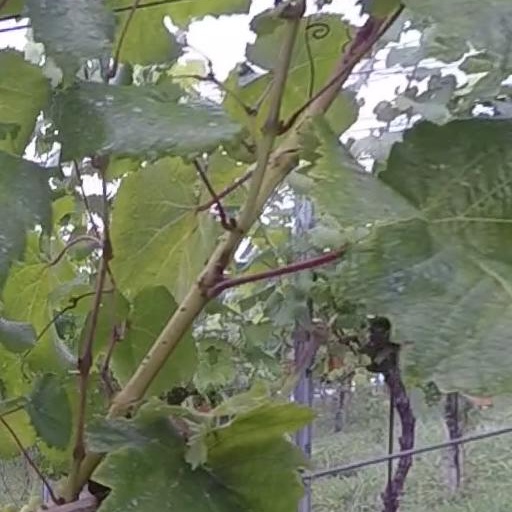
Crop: grape